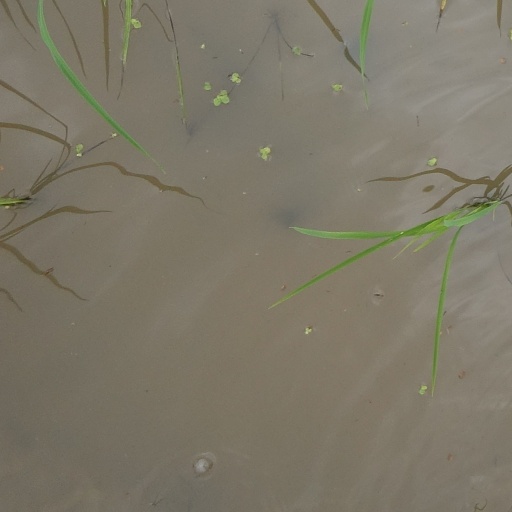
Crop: rice